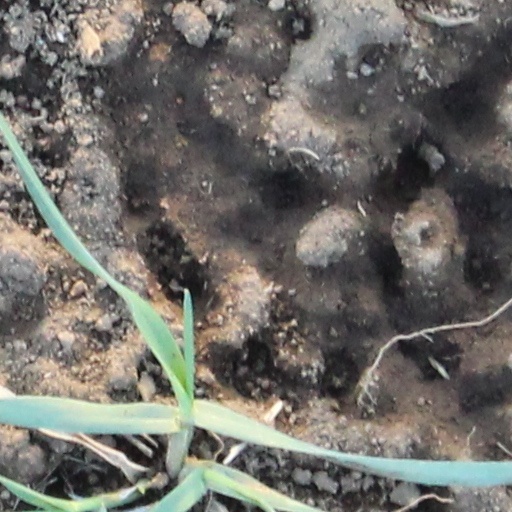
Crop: wheat